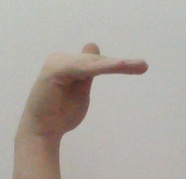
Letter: khaa